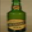
Label: bottle